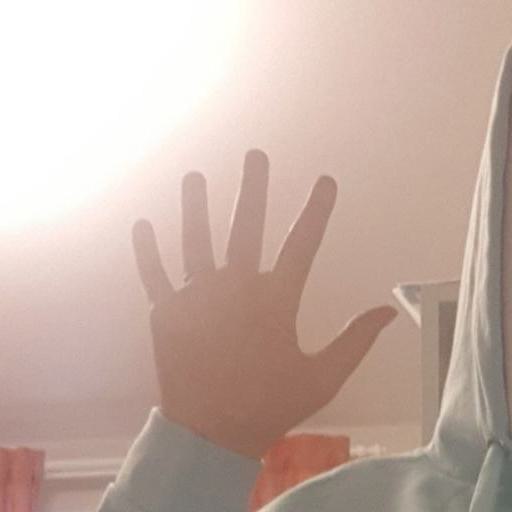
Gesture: palm